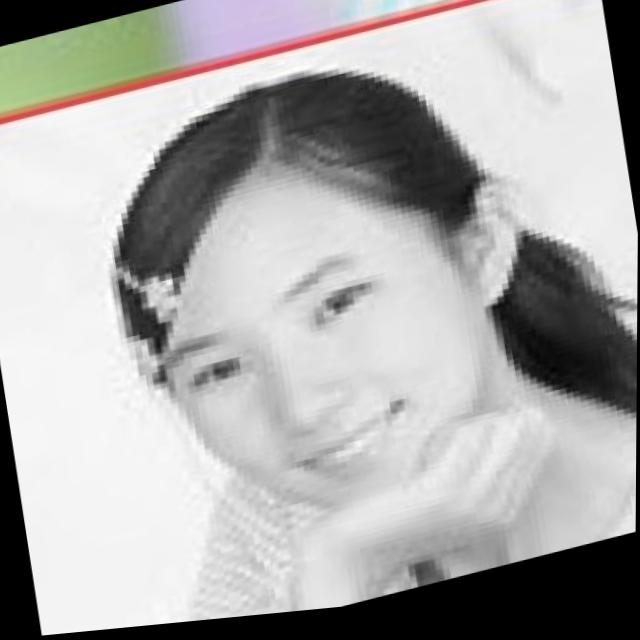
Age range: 13-20